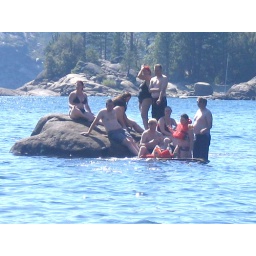
Jorden - the water bar Master - servin all the drunks. Taken by Dev